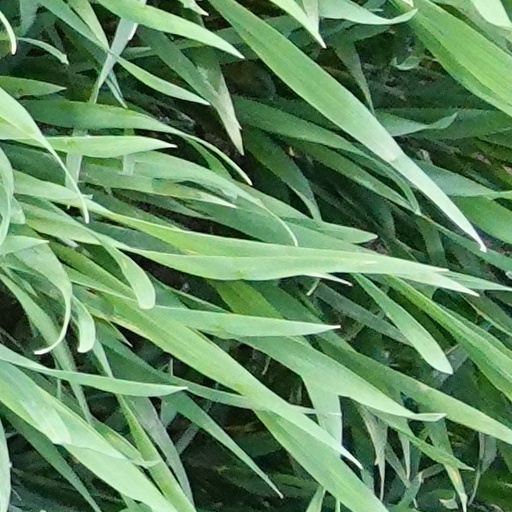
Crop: wheat